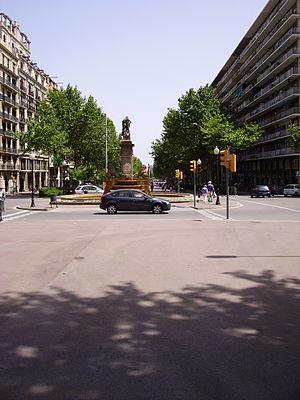
Le Passeig de Sant Joan est une rue de Barcelone. Située dans le quartier de l'Eixample, elle relie le quartier de Gràcia au niveau de la travessera de Gràcia au parc de la Ciutadella.